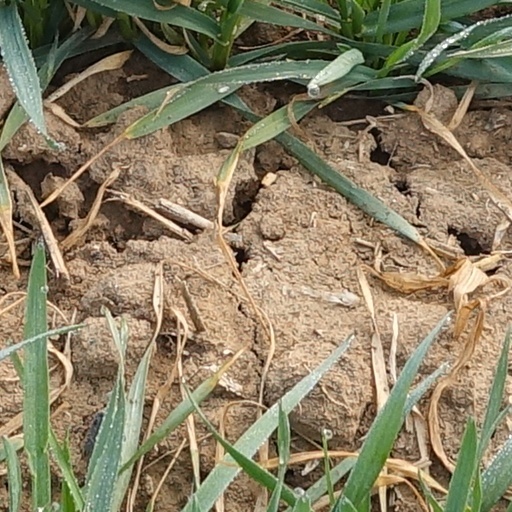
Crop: wheat